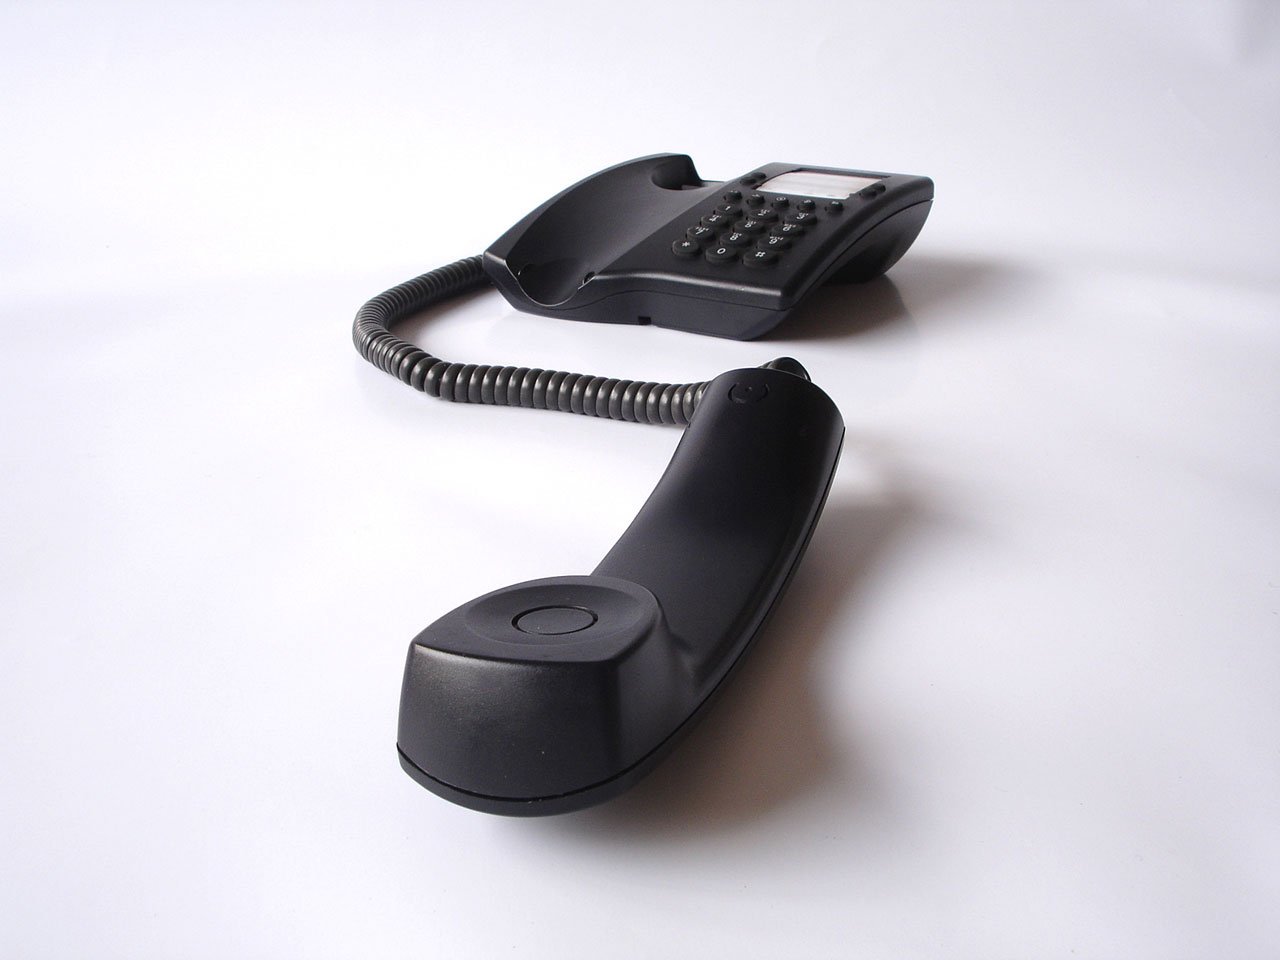
technology, phone, telephone, communication, gadget, talk, product, font, contact, multimedia, support, know, about, budget, topic, electronic device